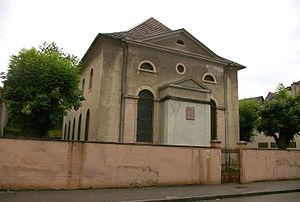
Synagogue d'Altkirch
L'inventaire du patrimoine juif d'Alsace est classé par département et par lettre alphabétique de communes.
La synagogue d'Altkirch est un bâtiment datant de la première moitié du XIXᵉ siècle, inscrit à l'inventaire général du patrimoine culturel. Il constituait le lieu de culte de la communauté juive d'Altkirch, jusqu'à ce que cette communauté vienne à se réduire considérablement puis s'éteindre. Propriété du Consistoire Israélite du Haut-Rhin, le bâtiment pourrait faire l'objet d'une vente à des particuliers, selon une information parue dans la presse locale en septembre 2016.
Altkirch est une commune française située dans le département du Haut-Rhin, en région Grand Est.